Palm III

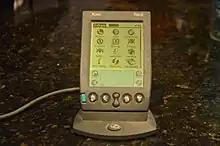
A Palm III sitting in its HotSync cradle.

At first glance, the most notable difference between the Palm III and its predecessor, the PalmPilot, is the more rugged and streamlined case. Other differences include a removable hard cover to protect the screen, removal of the memory door, a more recessed contrast adjustment knob, an infrared port, and a battery door less prone to accidentally falling off.